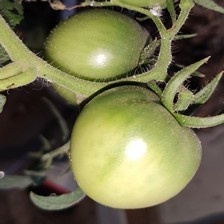
Label: tomato